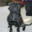
Label: dog